Cover drive (cricket)

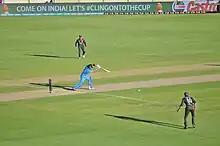
Virat Kohli performing a cover drive.

The stroke has historically been associated with gentlemanly play of the sport, particularly during the Golden Age of Cricket in the nineteenth and early twentieth centuries when England still distinguished between amateurs and professionals. During this era, amateurs, or aristocratic cricketers, some of whom played for the Gentlemen, prided themselves on proper, conventional off-side play, including the front-foot cover drive. Professionals, or working-class cricketers, some of whom played for the Players, were better-known for workmanlike shots through the leg side, including flicks around the wicket.